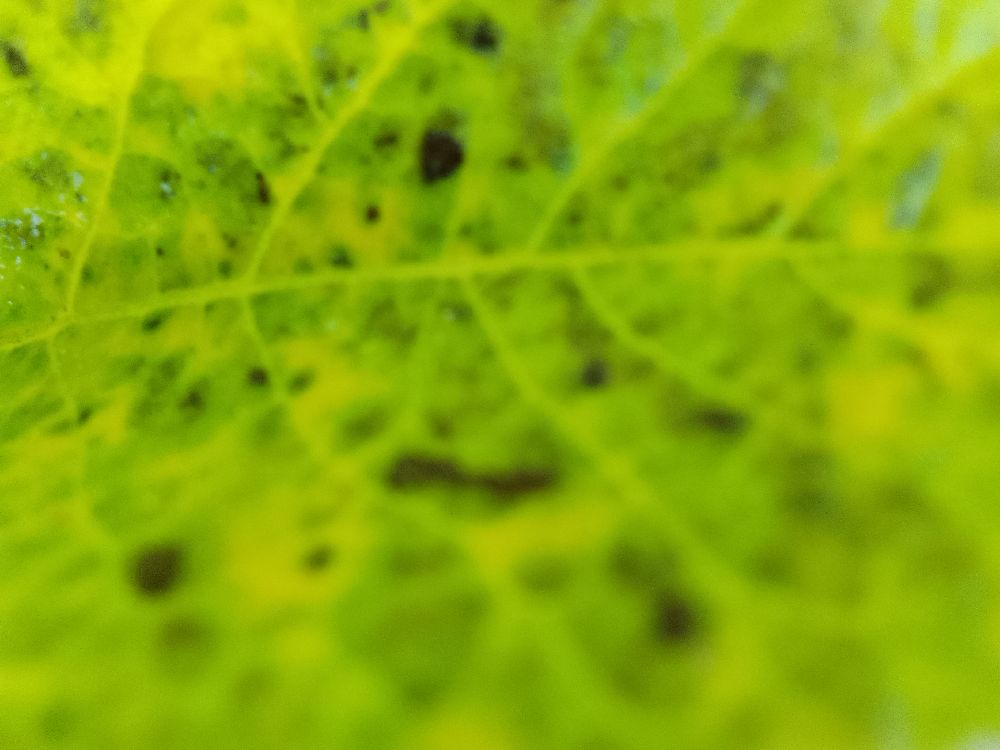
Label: Early blight